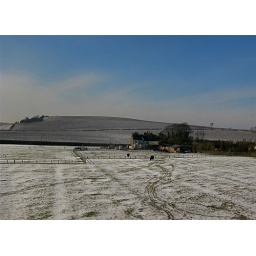
captured by the window of a train (UK)